Answer in natural language. Consider the 3D positions of the objects in the scene and not just the 2D positions in the image. Is the centerpoint of  Window (highlighted by a red box) at a higher height than Doorway (highlighted by a blue box)? Choose between the following options: yes or no
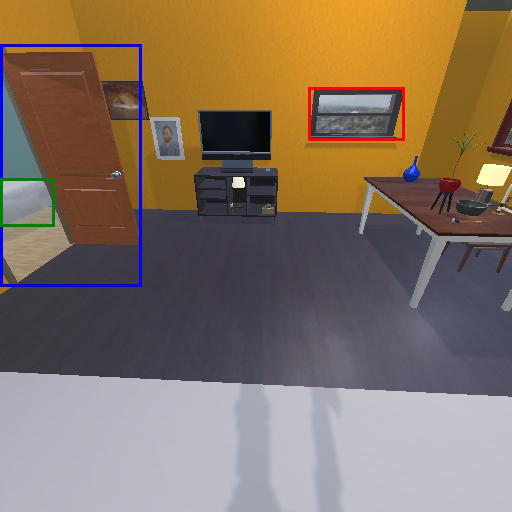
<answer>yes</answer>